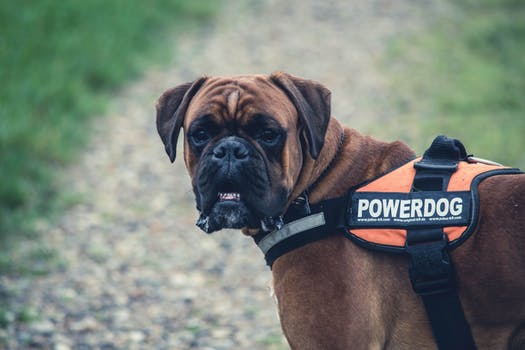
Label: No Watermark